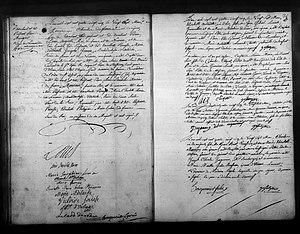
archives Yvelines
Louis-Charles de France plus connu sous le nom de Louis XVII, né à Versailles le 27 mars 1785 et mort à Paris le 8 juin 1795, second fils de Louis XVI et de Marie-Antoinette, duc de Normandie, est titré dauphin de France à partir de 1789, puis prince royal de 1791 à 1792.